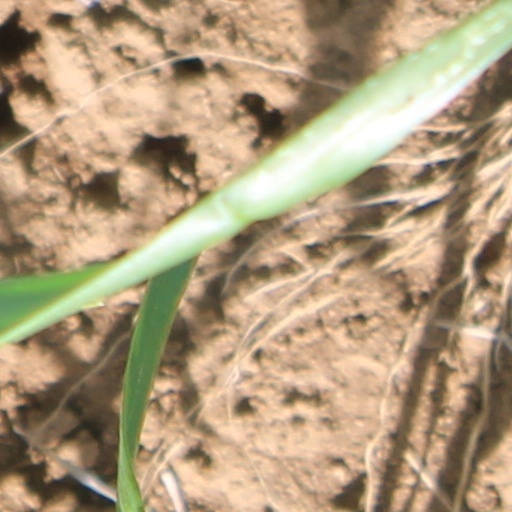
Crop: wheat